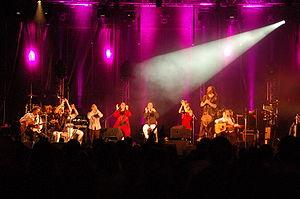
Sinsemilia en concert à Saint-Ouen (93 - France) le 19 septembre 2009.